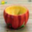
Label: bowl